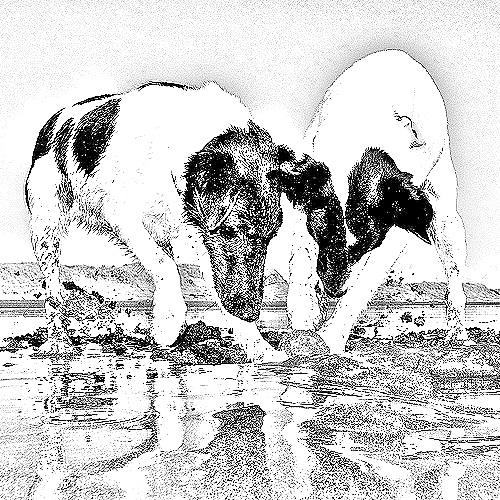
Portrait style: Sketch Portrait